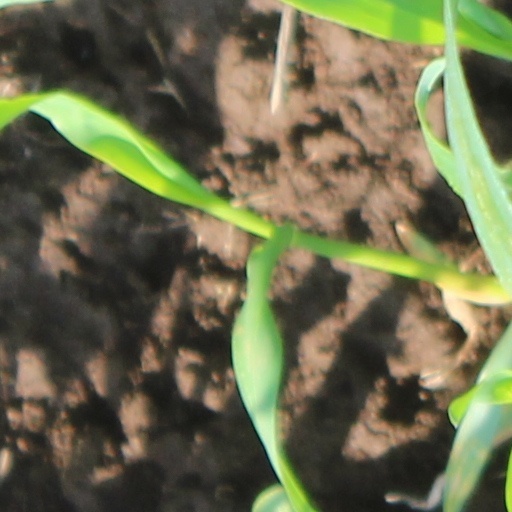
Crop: wheat